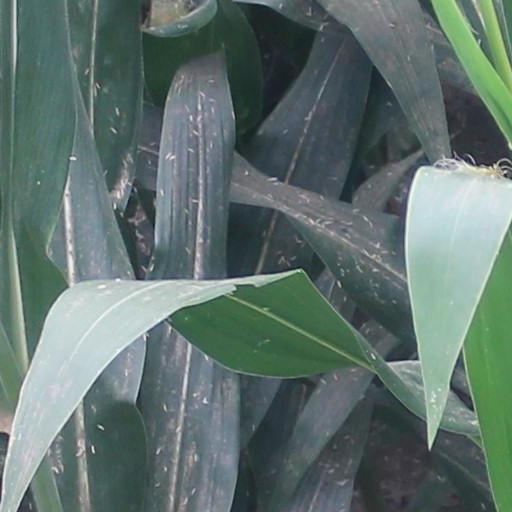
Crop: maize; corn